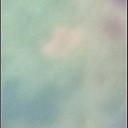
Label: Leaf_rust